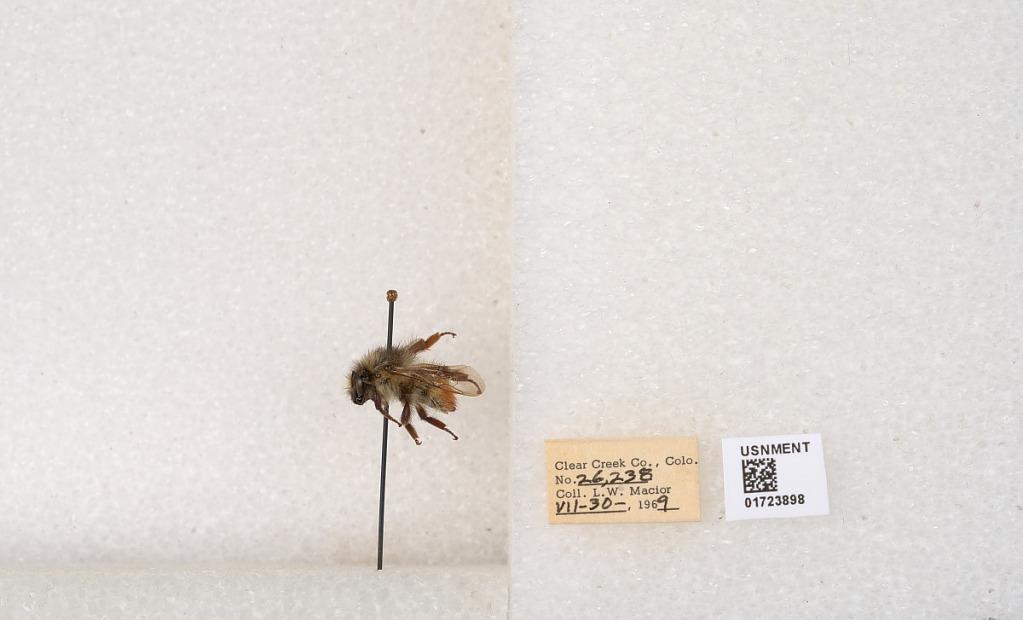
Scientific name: Bombus flavifrons Cresson
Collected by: L. Macior
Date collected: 1969-7-30
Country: United States
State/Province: Colorado
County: Clear Creek
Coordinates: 39.6891, -105.644